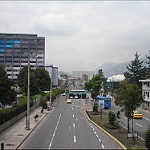
Scene: Outdoor